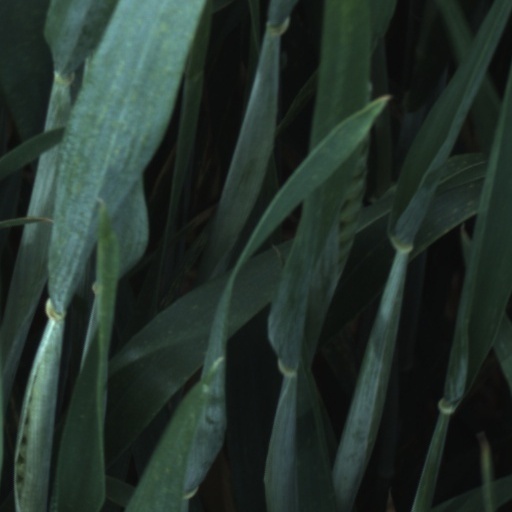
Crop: wheat